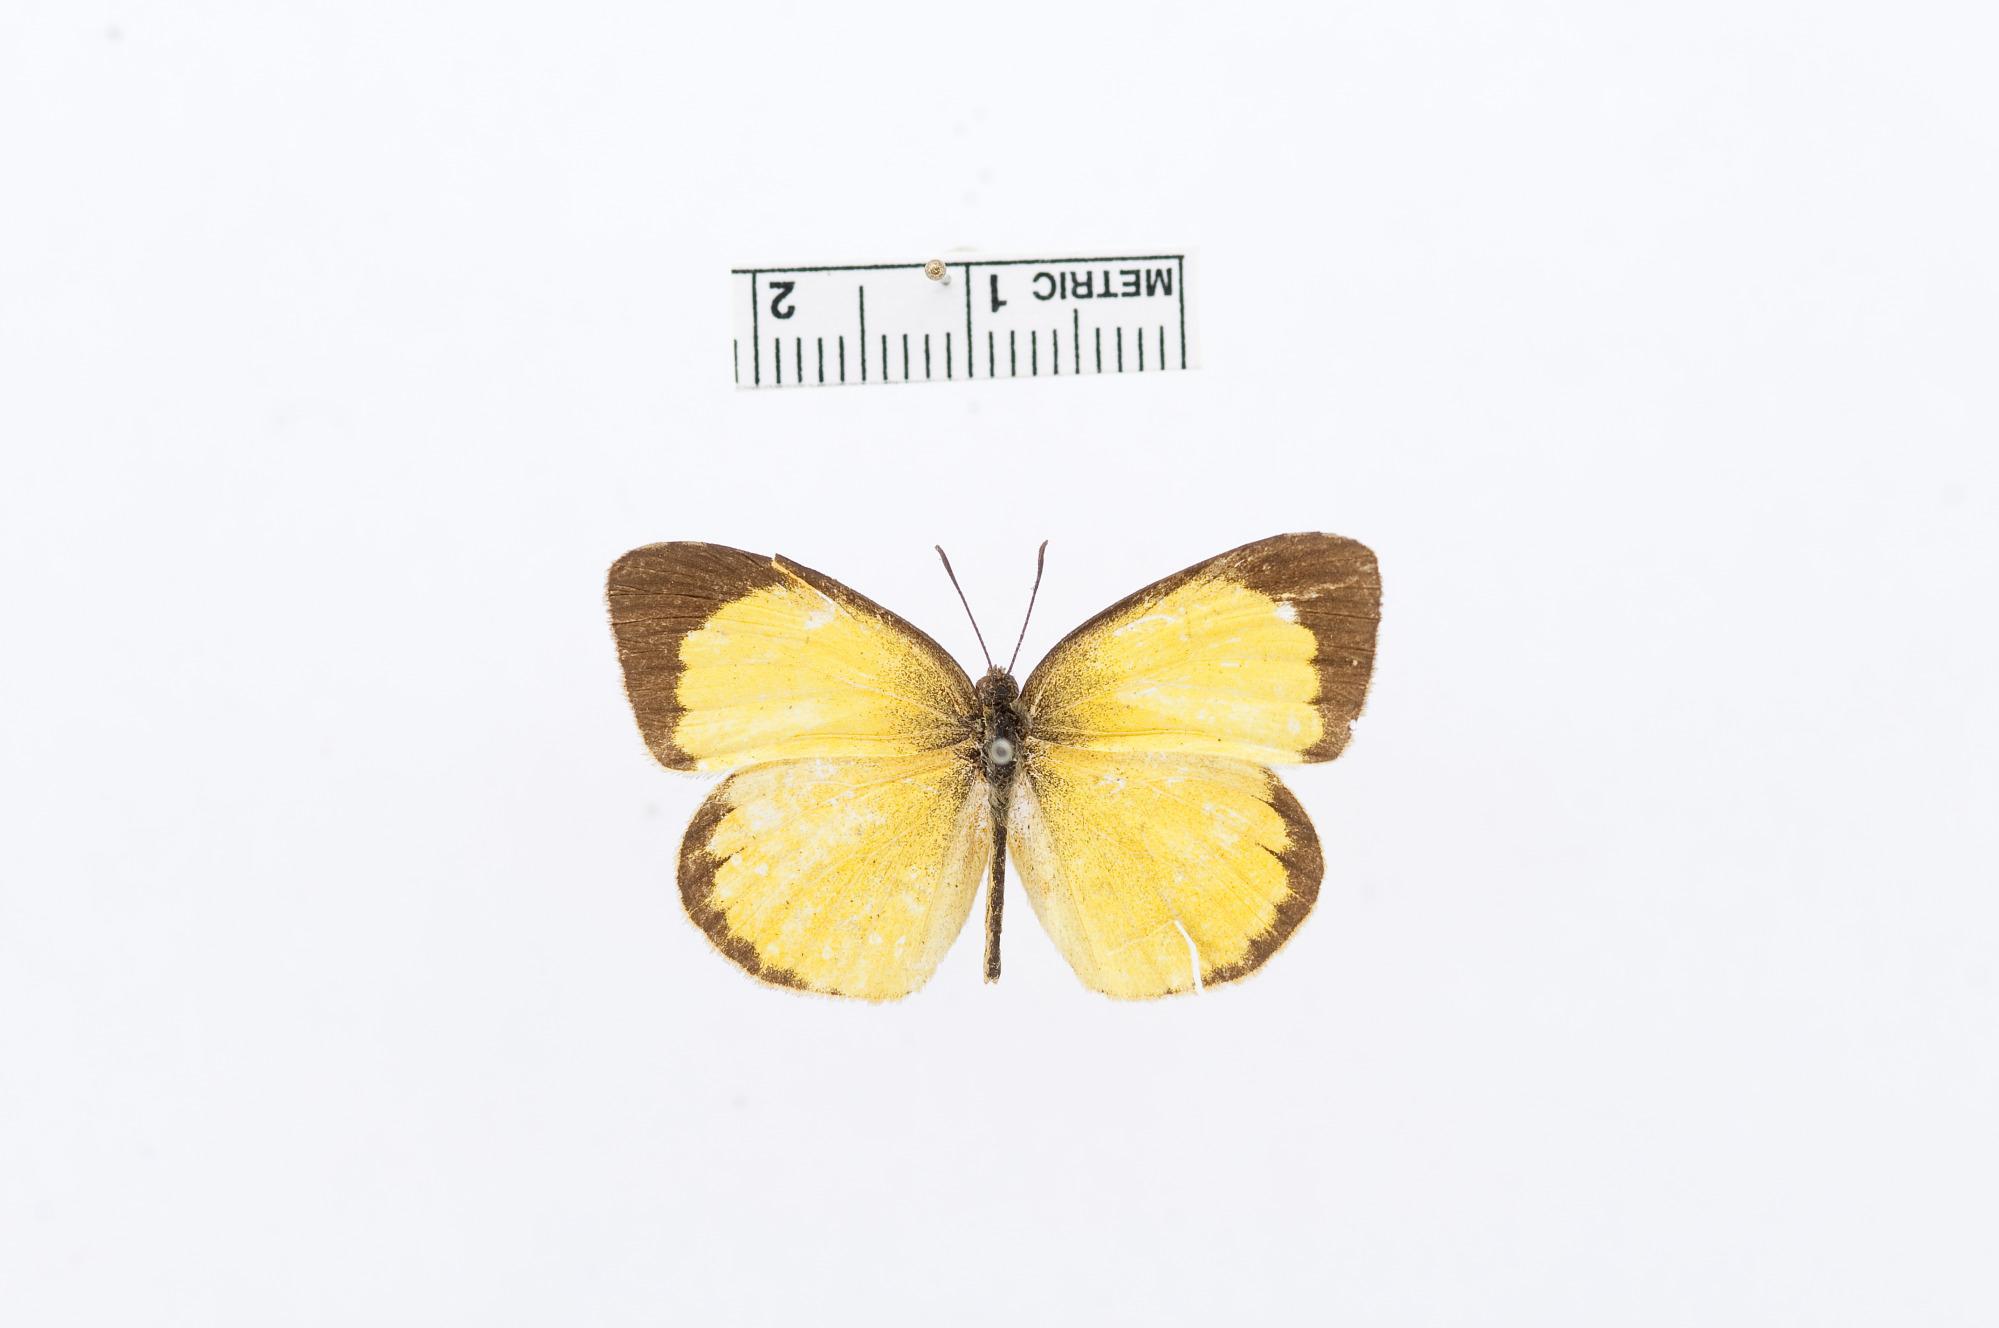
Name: Eurema smilax
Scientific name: Eurema smilax
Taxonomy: Animalia, Arthropoda, Hexapoda, Insecta, Lepidoptera, Pieridae, Coliadinae